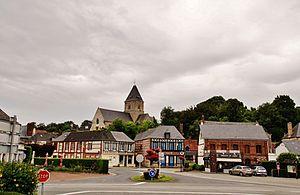
Le centre-bourg de Fontaine-le-Dun.
Fontaine-le-Dun est une commune française située dans le département de la Seine-Maritime en région Normandie.